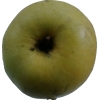
Label: Apple 13